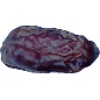
Label: Dates 1